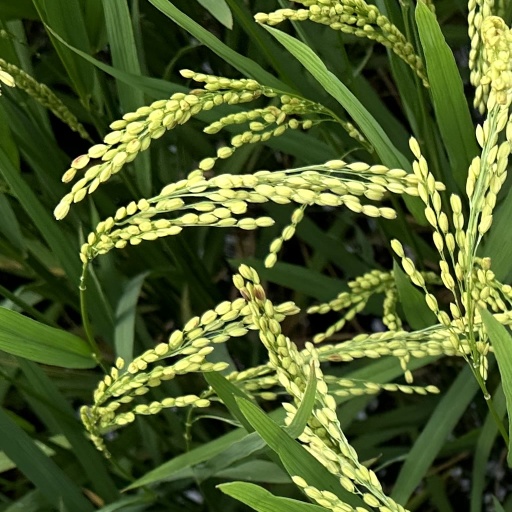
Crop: rice